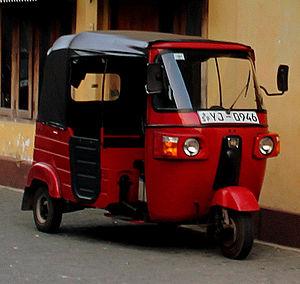
Bajaj Auto est un groupe industriel indien, créé en 1944 sous la dénomination sociale Bachraj Trading Corporation Private Limited pour importer des motocyclettes. En 1950, Bajaj Motorcycles Ltd est autorisé à produire des 2 roues et des triporteurs sous licence. La société nouera un accord de coopération avec le constructeur italien Piaggio et commencera à fabriquer ses modèles sous licence pour le marché indien à partir de 1959. C'est actuellement le deuxième producteur de deux roues en Inde après Hero Honda.